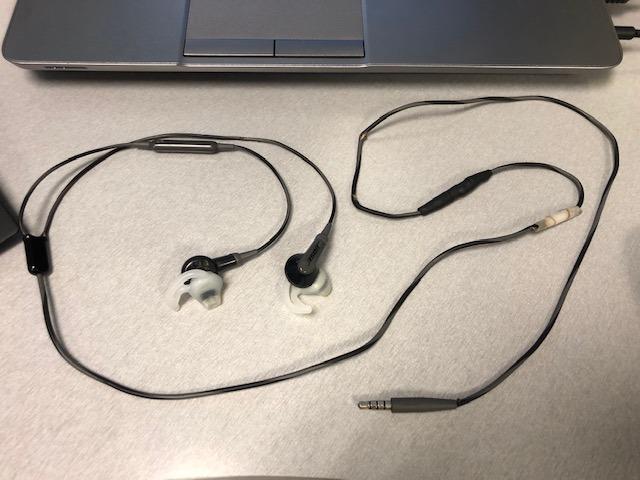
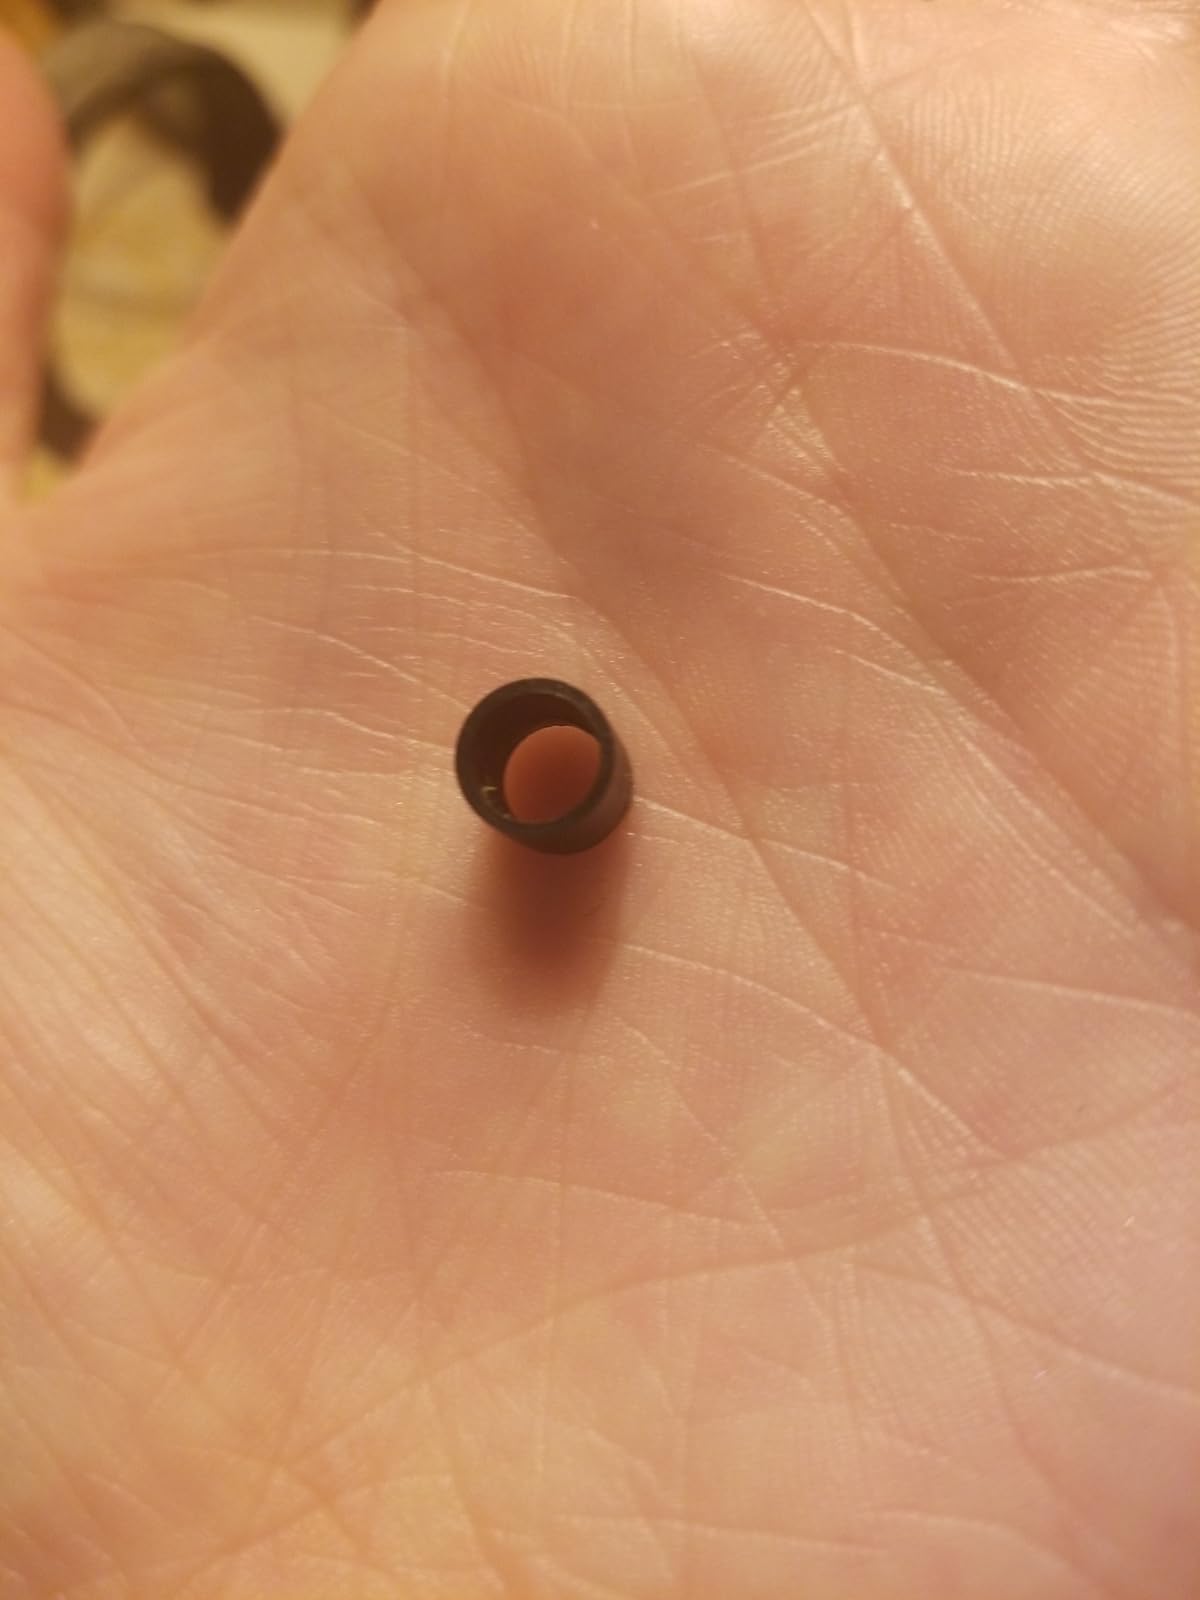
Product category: headphones
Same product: no